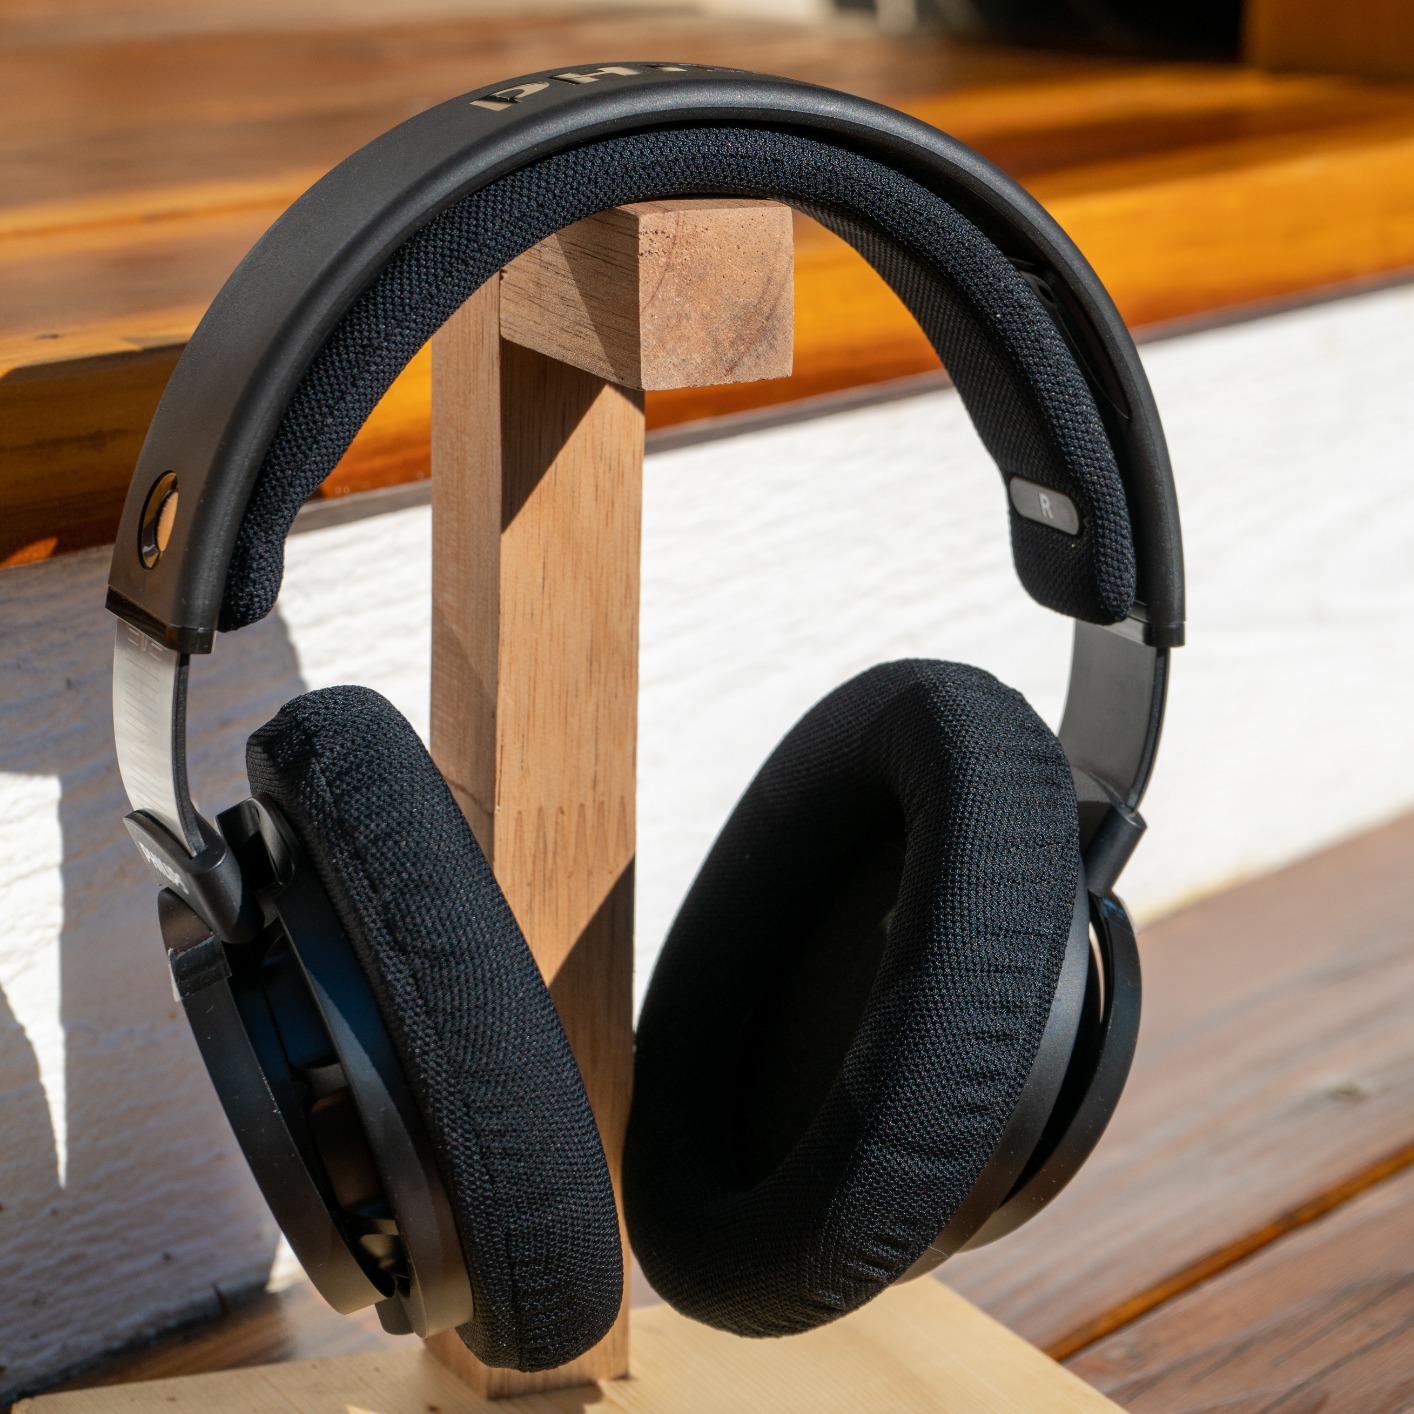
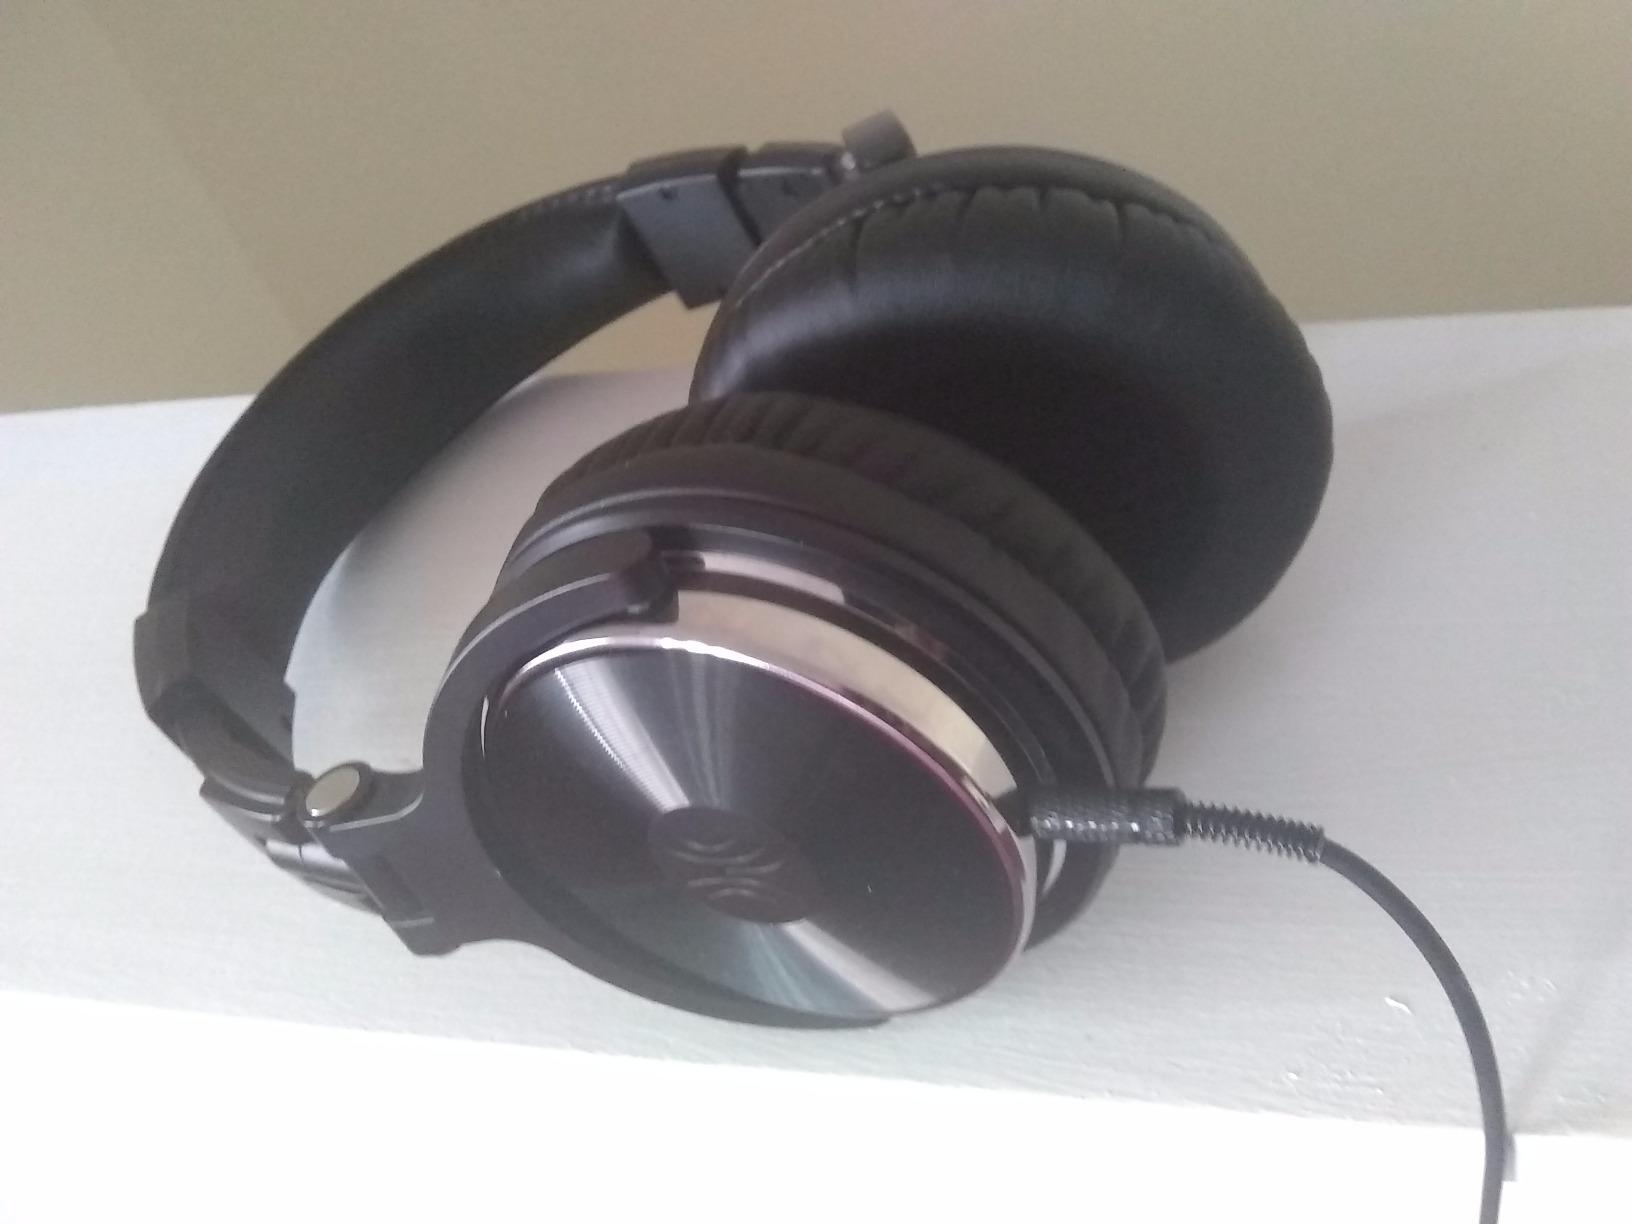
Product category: headphones
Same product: no